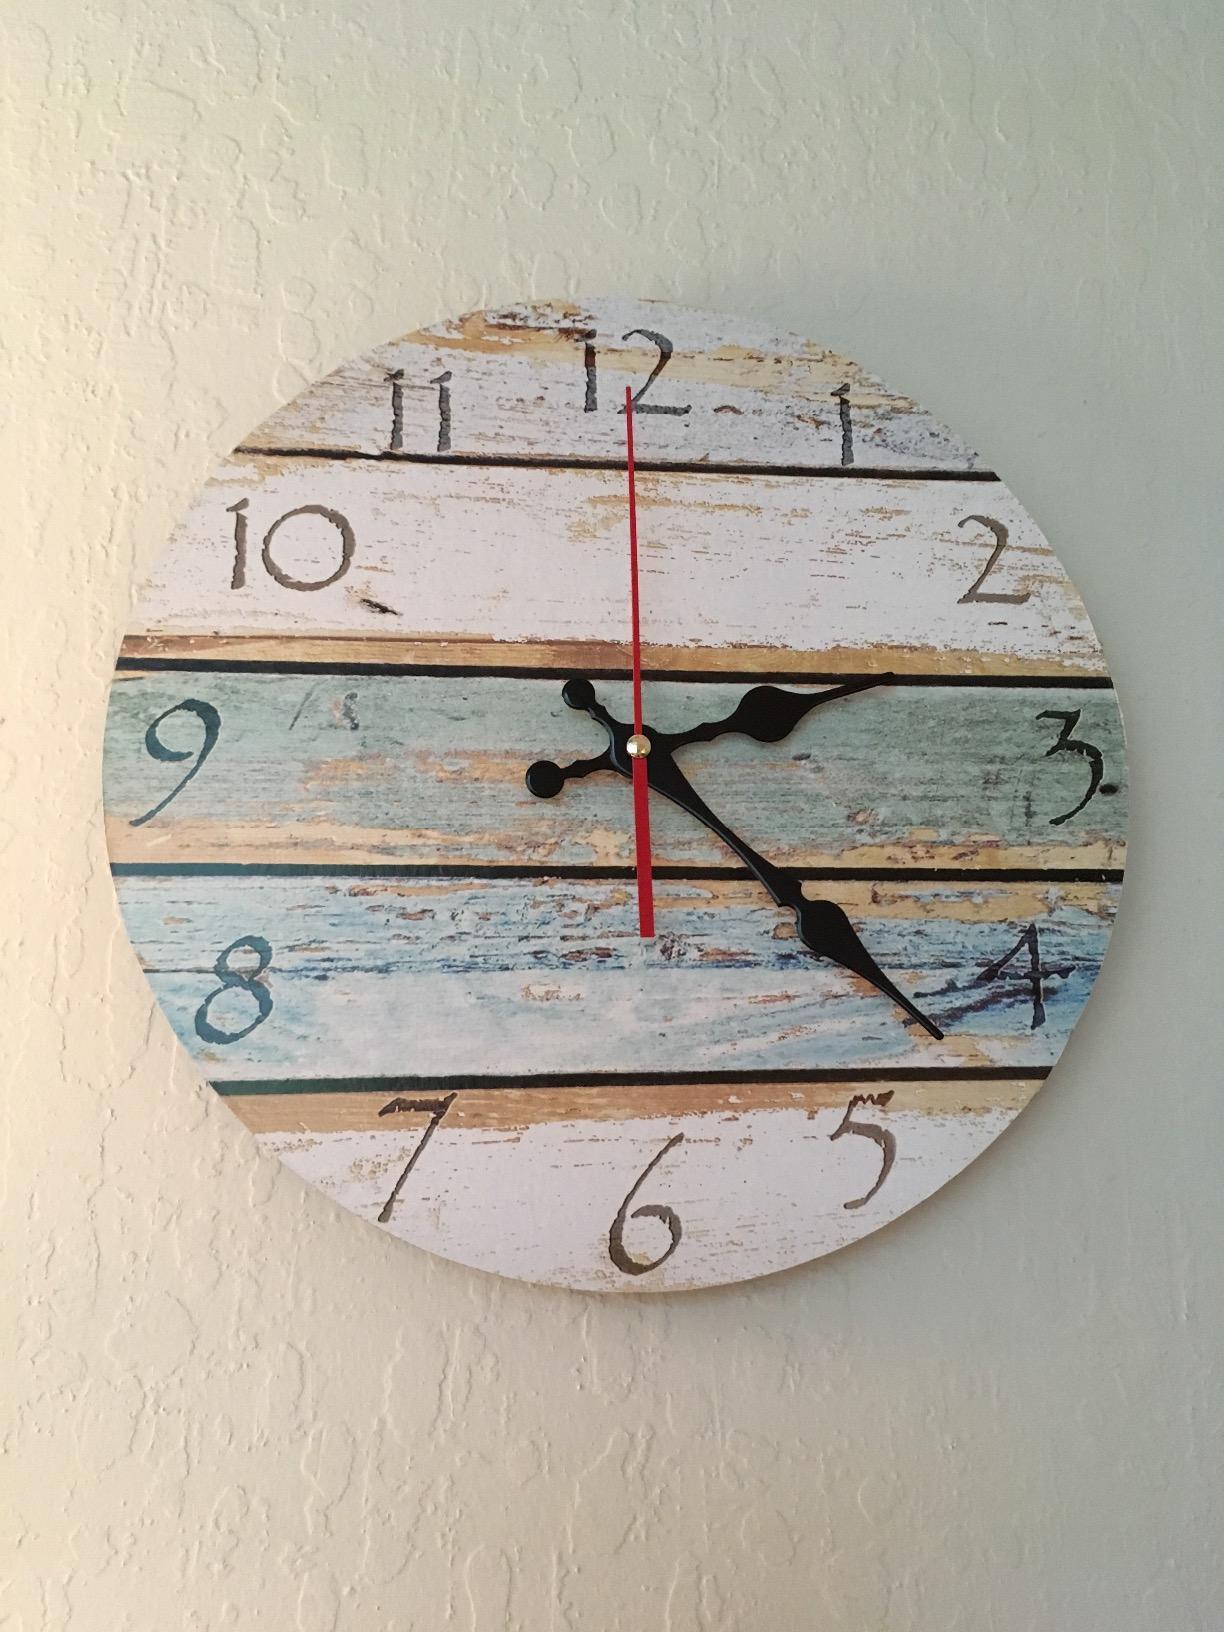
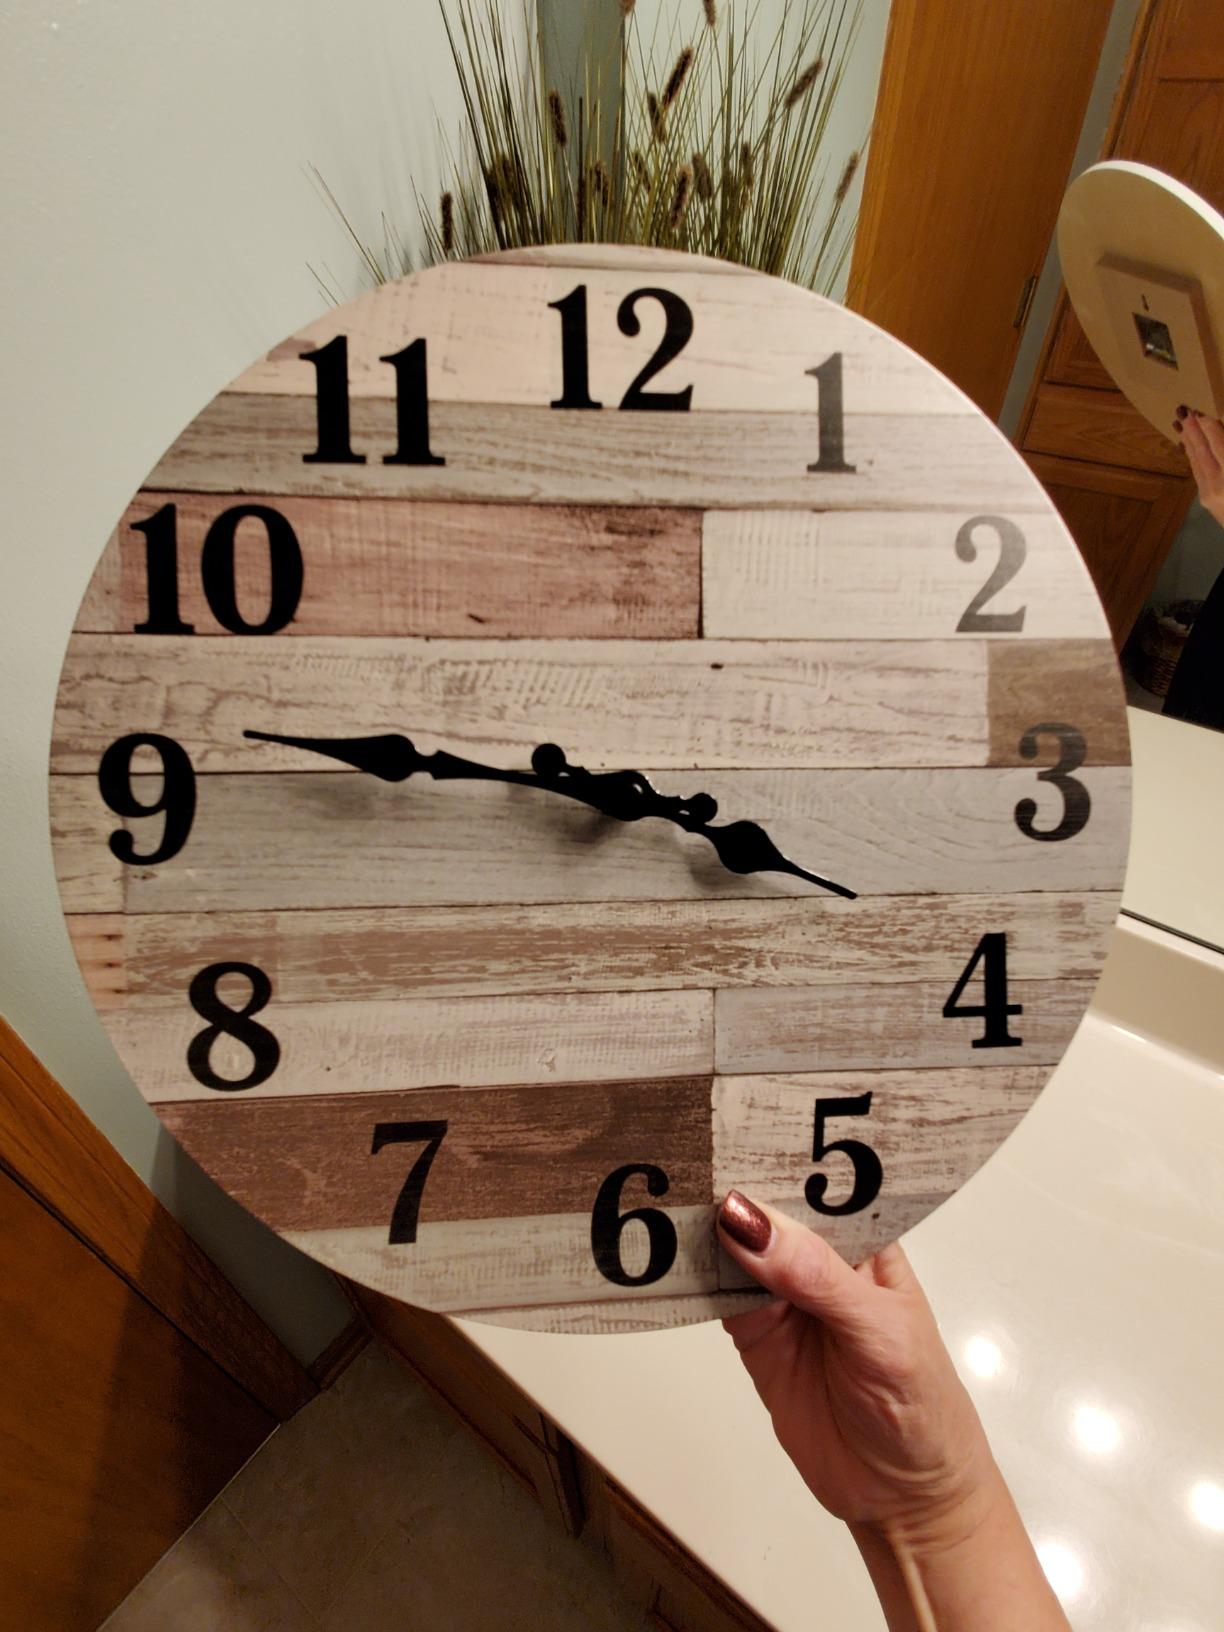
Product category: clock
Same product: no